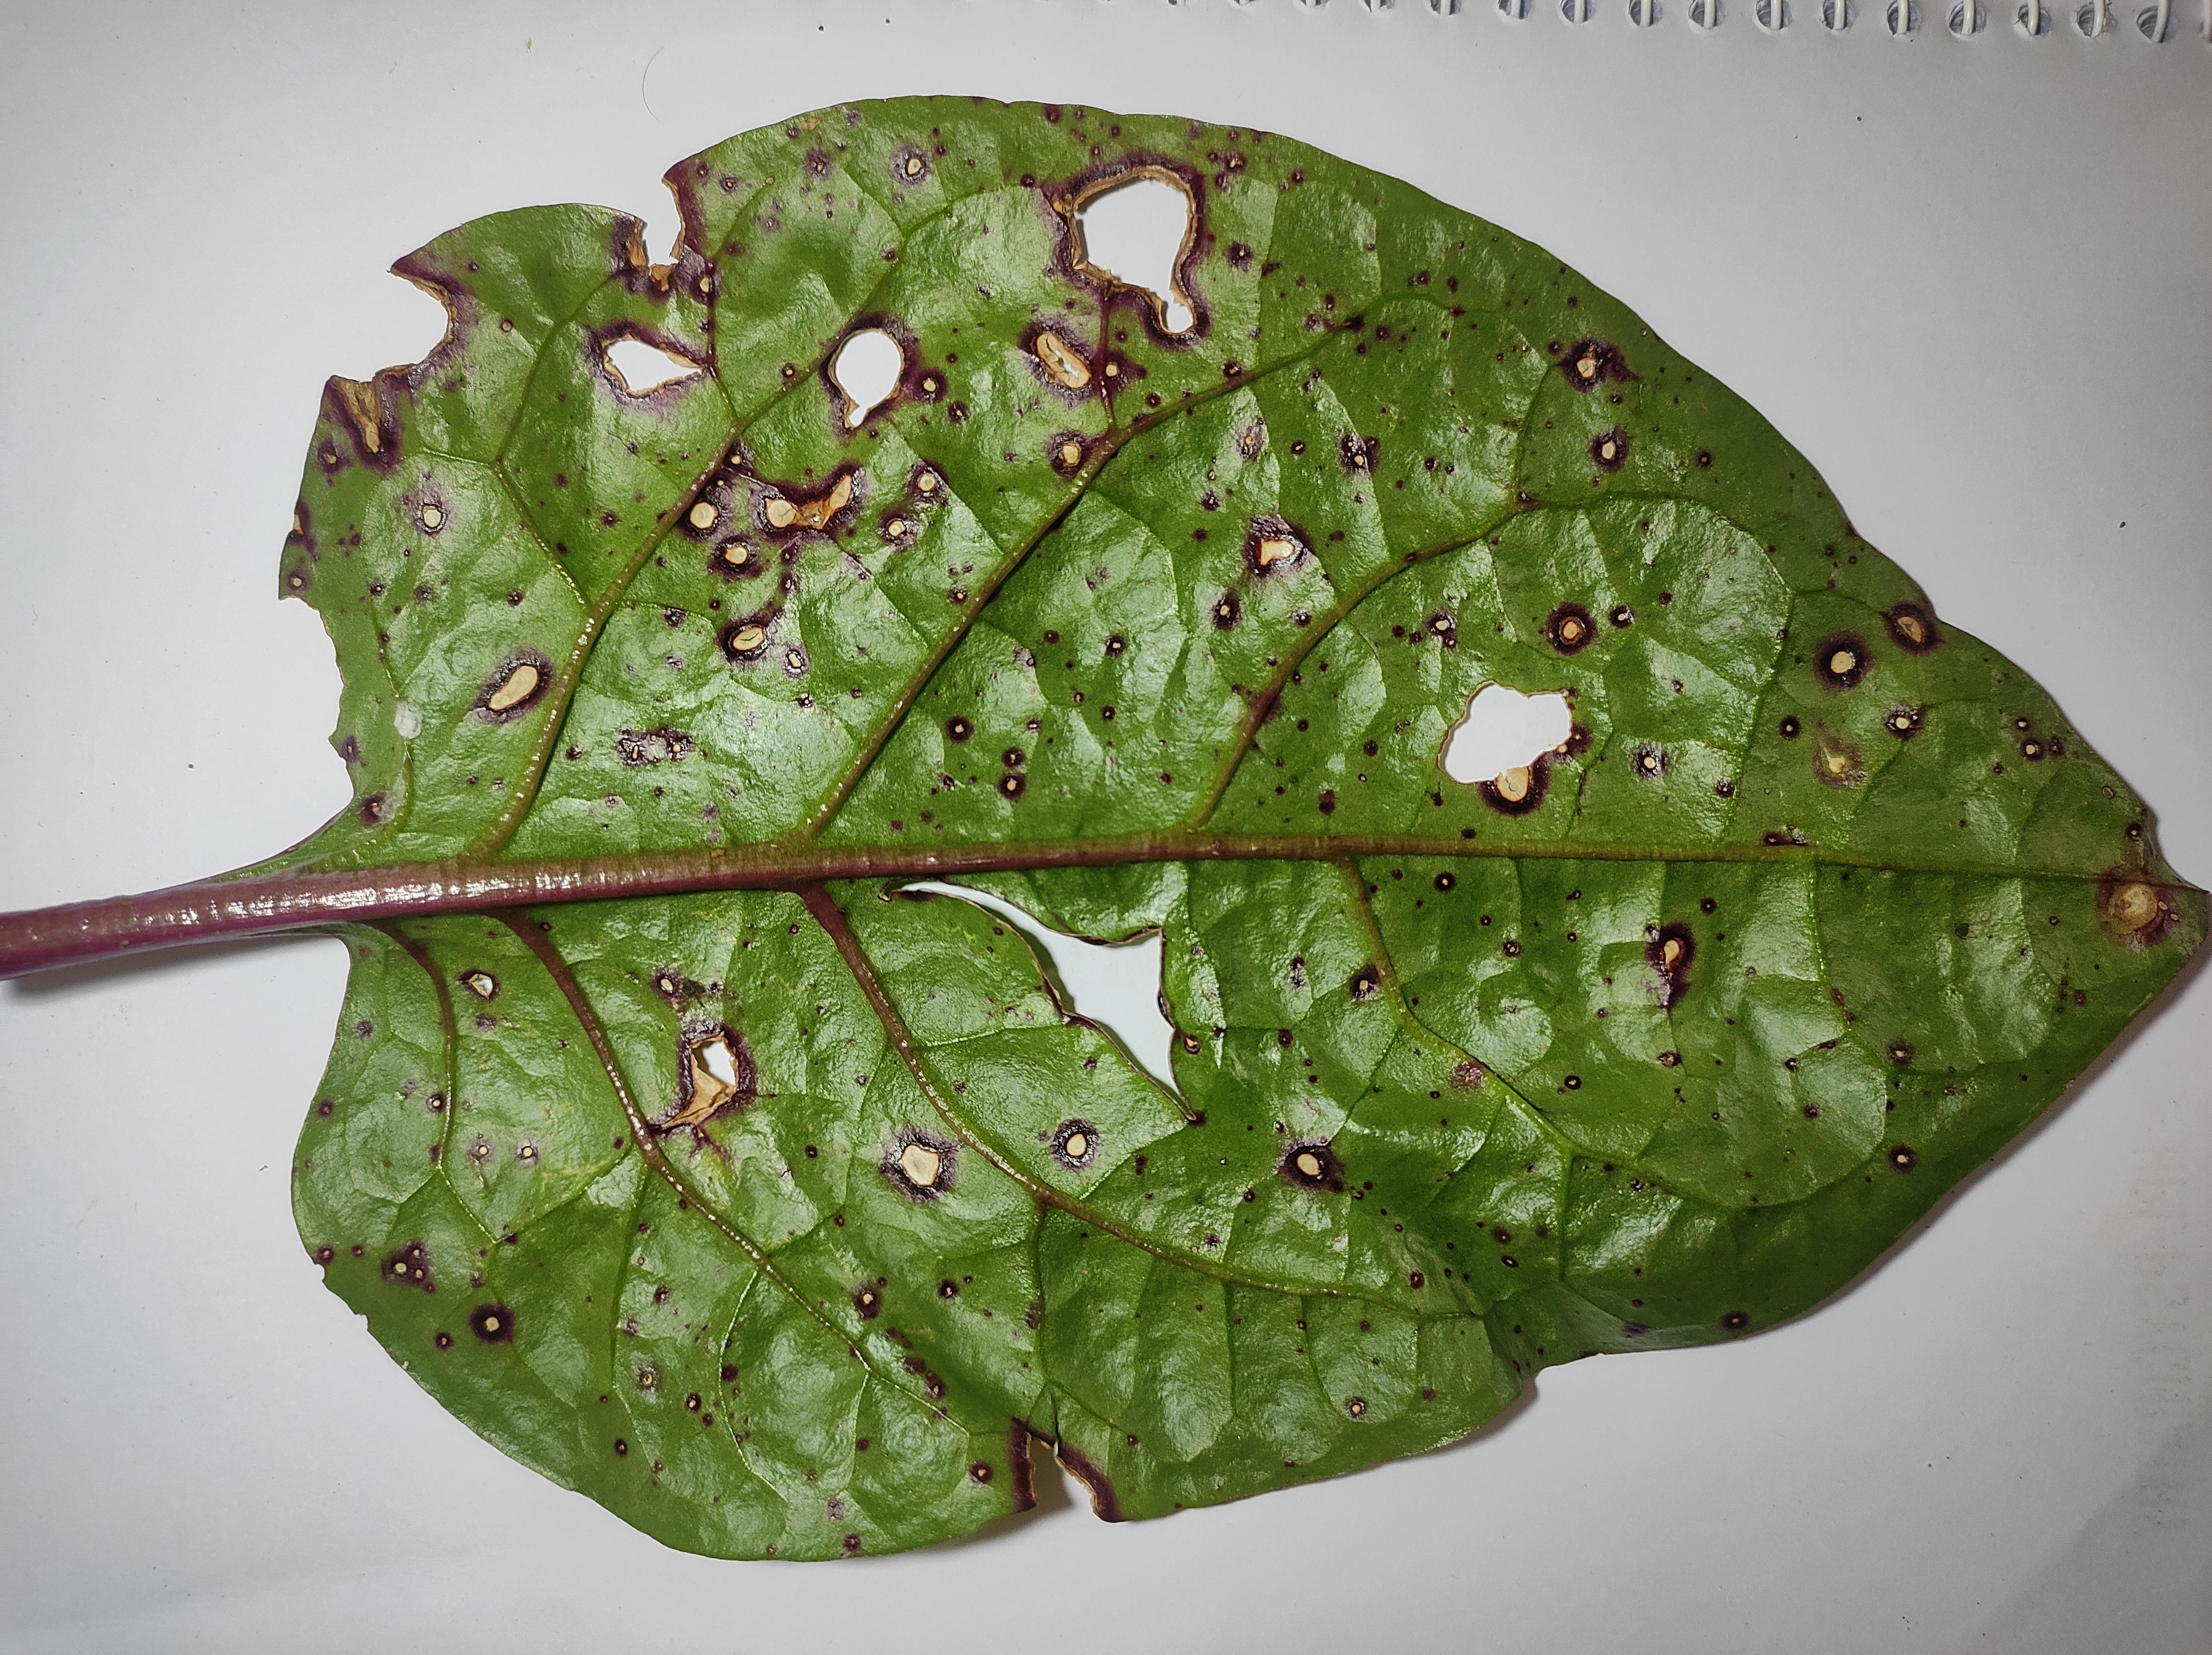
Label: straw_mite